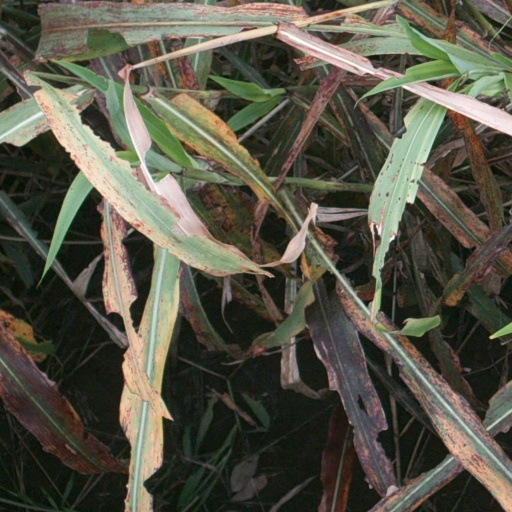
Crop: sorghum